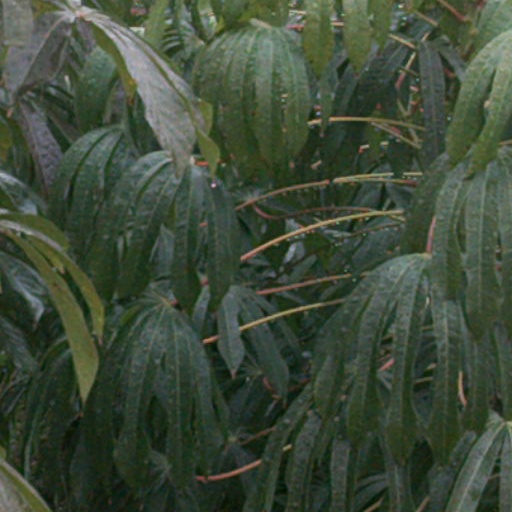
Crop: cassava